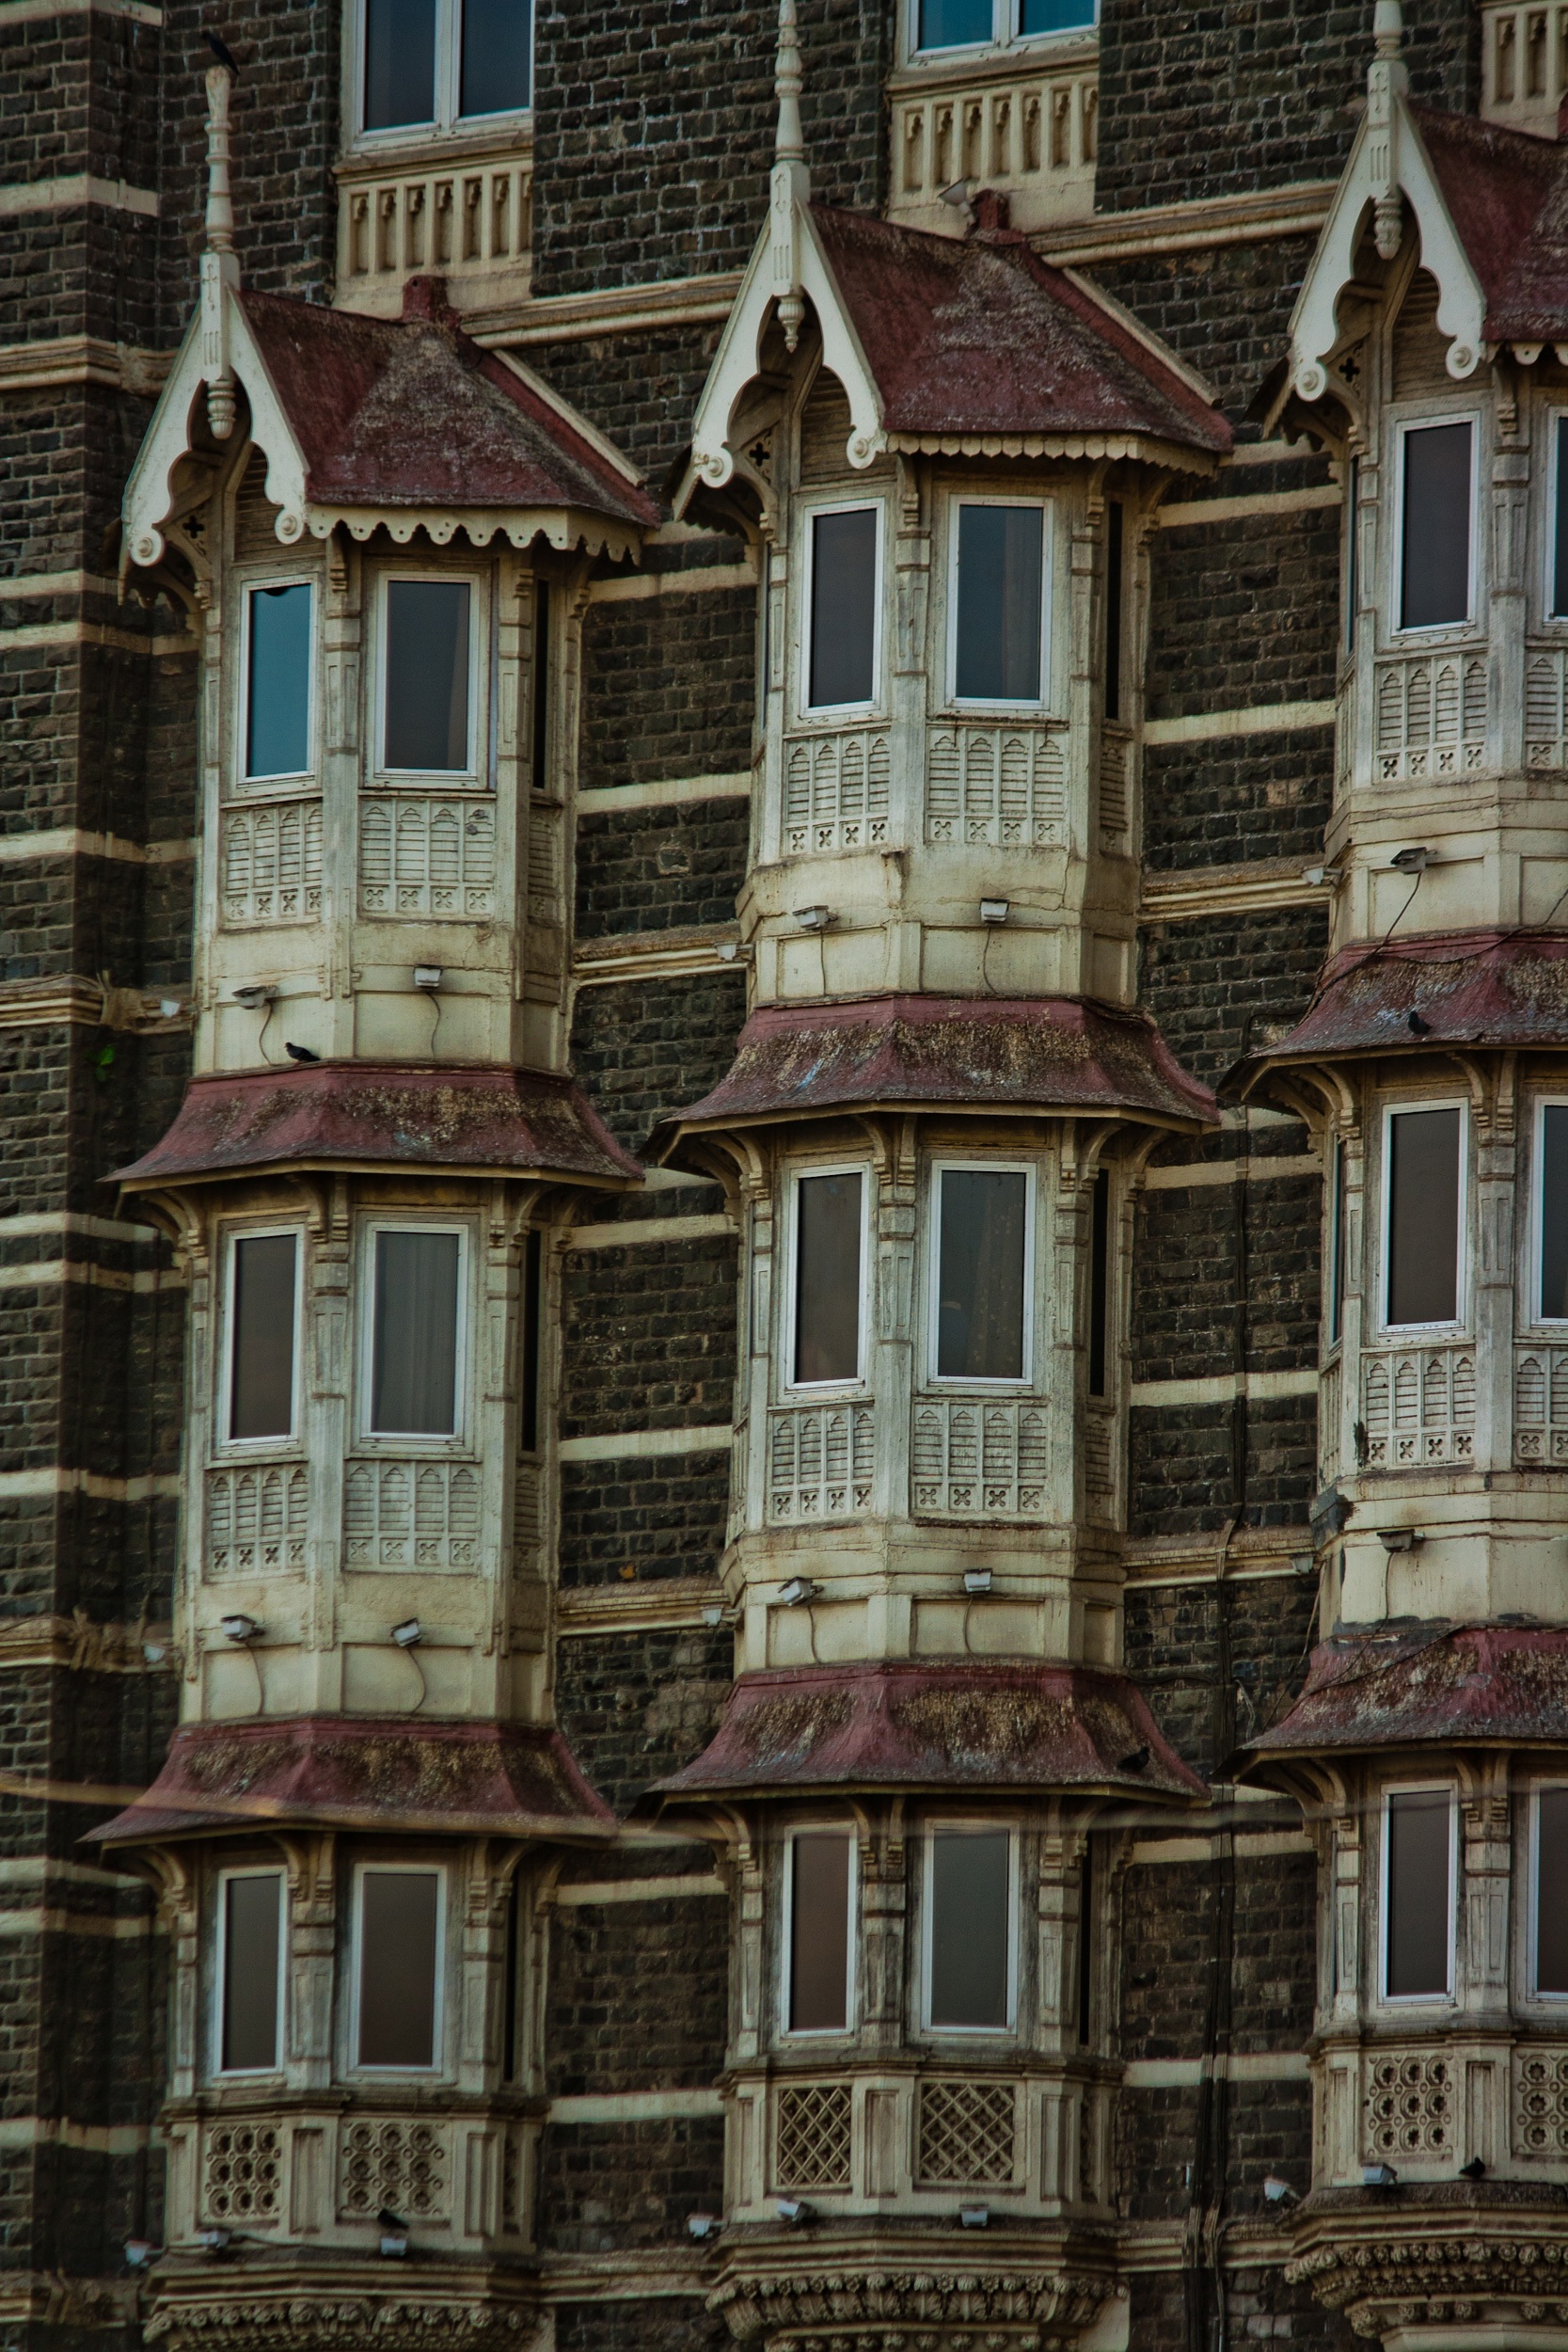
architecture, house, window, town, building, old, suburb, facade, brick, windows, india, estate, mumbai, neighbourhood, urban area, residential area, human settlement